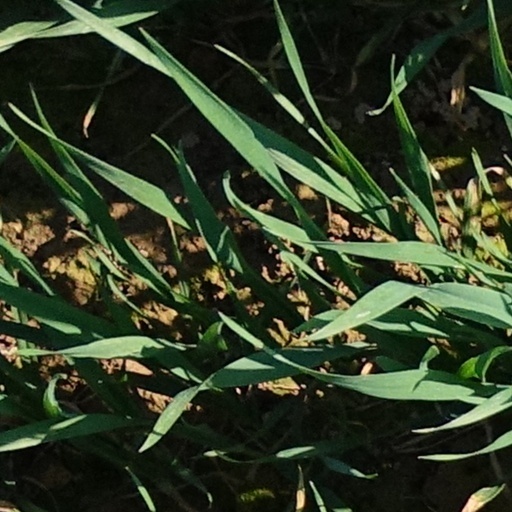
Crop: wheat